Cat Pausé

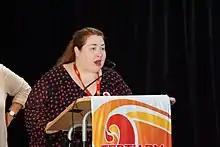
Cat Pausé speaking in 2012 from behind a TEU lectern

Pausé was involved with the Tertiary Education Union at a national level, sitting on the national council as Women’s Vice-President for six years and also academic representative.